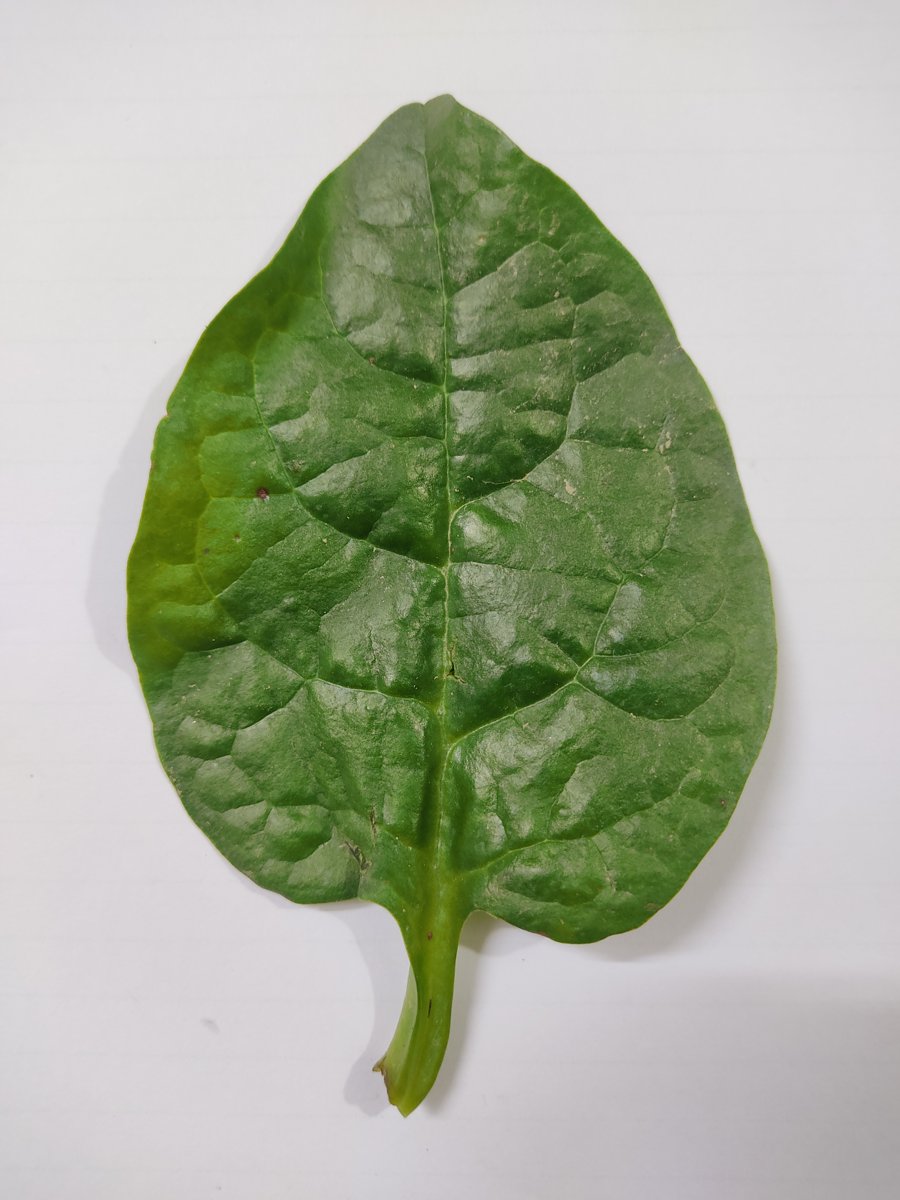
Label: Healthy-Leaf